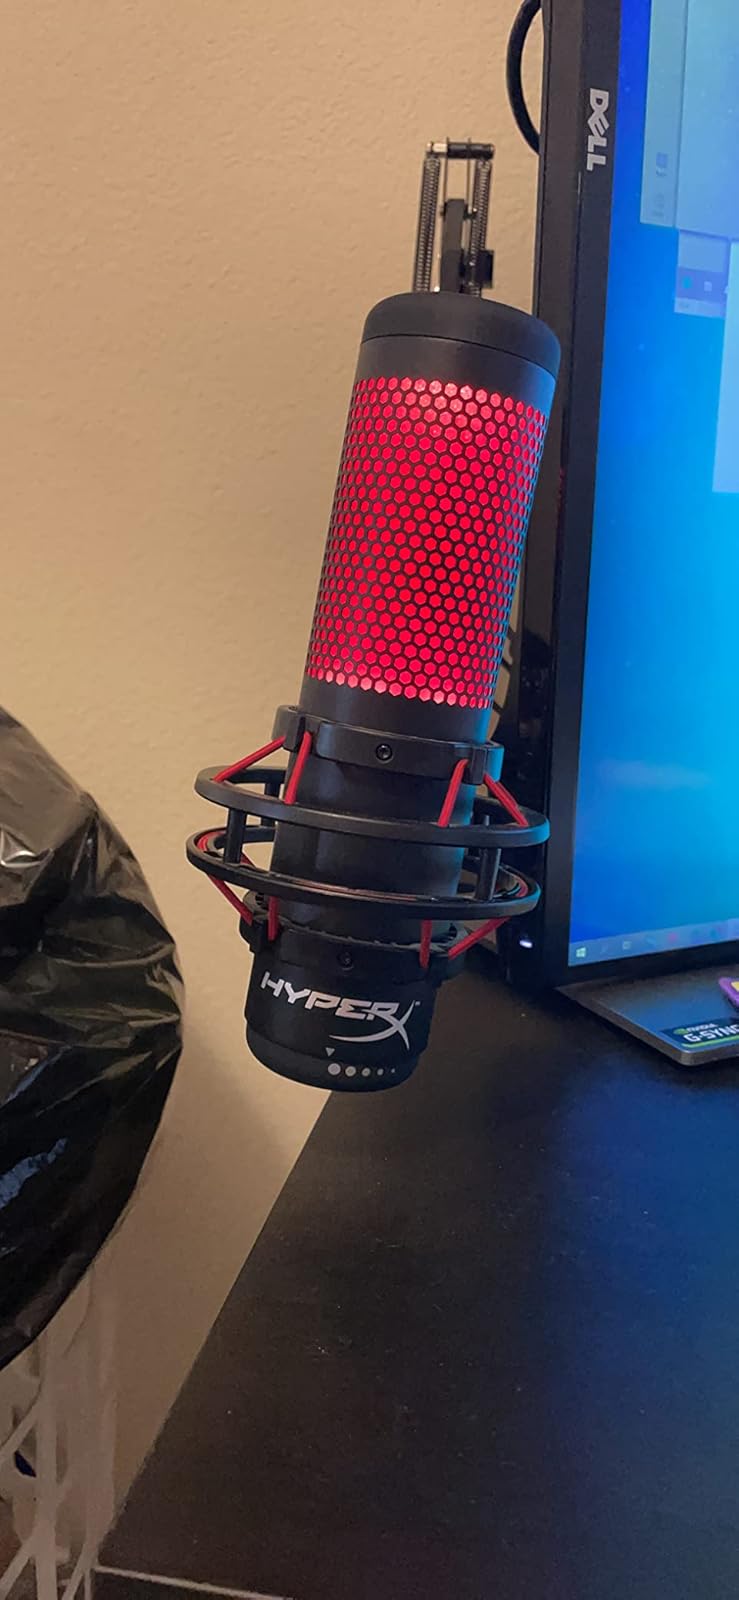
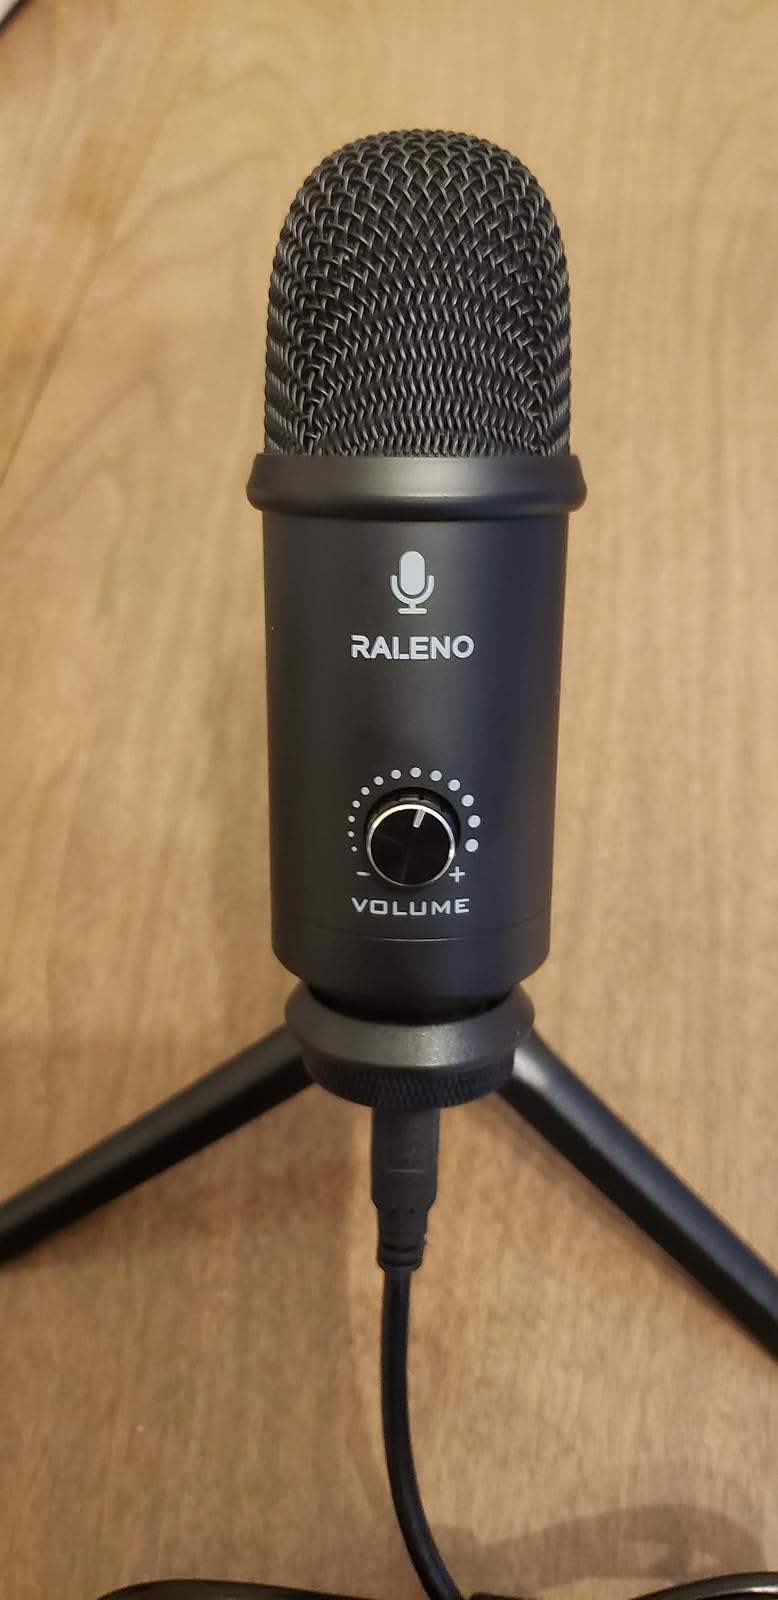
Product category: microphone
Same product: no